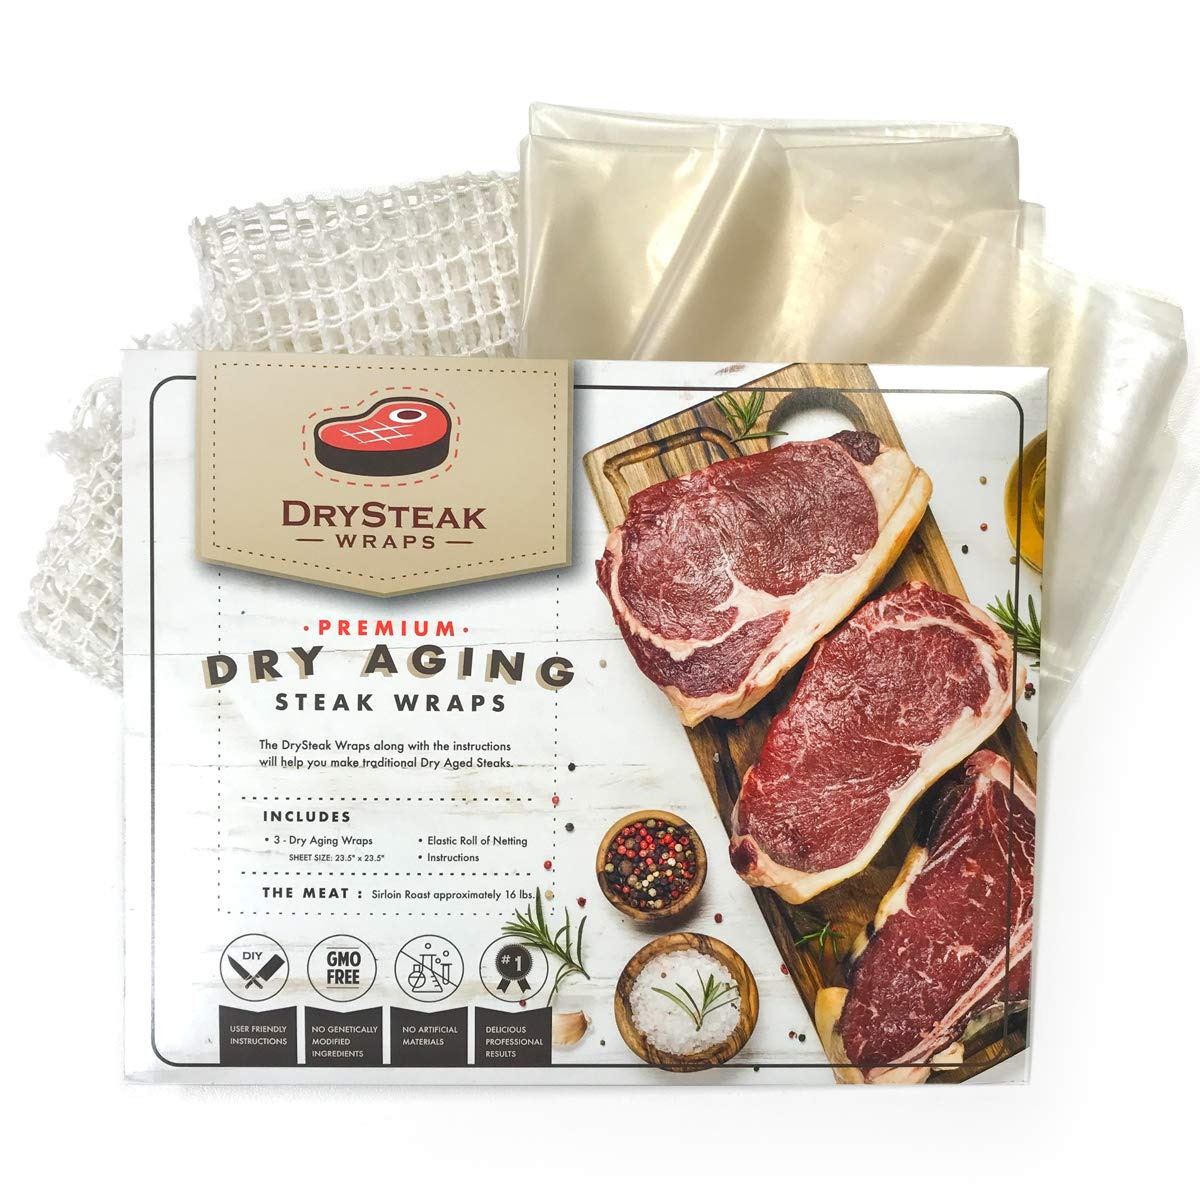
Item Name: The Sausage Maker® 3 Dry Age Bags For Meat, Plant-Based Dry Aging Steak Wraps 24x24", With Netting Roll, 16 Lbs Tender Ribeye, Sirloin, Short Loin In 4 Weeks Using Home Refrigerators, No Sealer Needed
Bullet Point 1: COMPLETE DRY AGING KIT FOR HOME USE — Transform your regular refrigerator into a dry aging chamber with our 3 Dry Age Bags for Meat (23.5x23.5 inches) and included netting roll. These bags can hold up to 16 lbs of ribeye, sirloin, or short loin cuts, allowing you to craft melt-in-the-mouth dry-aged beef without the need for a vacuum sealer or expensive equipment.
Bullet Point 2: ENHANCED BREATHABLE MEMBRANE TECHNOLOGY — Crafted from a plant-based, GMO-free material, these dry aging bags feature a breathable membrane that creates the ideal environment for meat to age safely. Say goodbye to artificial materials and hello to The Sausage Maker's Dry Steak Wraps for flavorful, tender, dry aged meat that rivals premium steakhouse quality.
Bullet Point 3: BEGINNER-FRIENDLY DRY AGING PROCESS — No expertise required—simply place your meat into the Dry Age Bag, secure it with the netting roll, and let your refrigerator work its magic for four weeks. The easy-to-use dry age wraps are perfect for beginners and seasoned meat enthusiasts looking for restaurant-quality results at home.
Bullet Point 4: VERSATILE FOR RIBEYE, SHORT LOIN, AND MORE — These professional-grade dry ager bags accommodate a variety of premium cuts, including ribeye steaks, sirloin, and short loin. Dry aging intensifies the flavor while tenderizing the meat, delivering an unmatched beef steak experience every time.
Bullet Point 5: PREMIUM RESULTS WITHOUT SPECIAL EQUIPMENT — No need for a dry ager refrigerator for meat or a vacuum sealer—your dry aging steak wraps are designed for your standard home fridge. Enjoy tender, perfectly aged ribeye, sirloin, or steaks that boast professional results for a fraction of the cost.
Product Description: <p>Enjoy the rich, deep flavor of dry-aged steak without expensive equipment or complicated processes. The Sausage Maker 3 Dry Age Bags make it possible to dry age up to 16 lbs of meat—including ribeye, sirloin, and short loin—right in your home refrigerator. These 23.5x23.5-inch bags, paired with an included netting roll, simplify the process for beginners while delivering professional-quality results.</p><p>Our plant-based, GMO-free bags feature a unique, breathable membrane that creates the perfect environment for safe, even dry aging. With no need for a vacuum sealer or specialized meat aging fridge, achieving restaurant-quality steaks has never been easier. In just 4 weeks, transform your favorite cuts into tender, flavorful beef that melts in your mouth, intensifying natural flavors while creating a superior steakhouse experience.</p><p>Perfect for meat lovers, DIY dry agers, and enthusiasts of ribeye steaks, sirloin, and New York strip steaks, these dry aging bags are an essential tool for anyone looking to elevate their culinary skills. Bring home the taste of premium dry-aged beef—crafted with ease, precision, and unbeatable quality.</p>
Value: 16.0
Unit: Ounce

Price: 24.99